Alexandra Railway Bridge

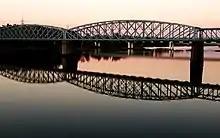
Looking downstream towards the Alexandra Railway Bridge, 2018

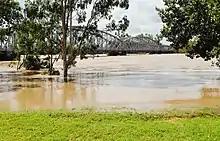
The Fitzroy River in flood at the Alexandra Railway Bridge, 2017

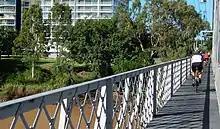
Cyclists using the shared walkway/cycleway on the Alexandra Railway Bridge, 2015

The first length of line was opened to Westwood some from Rockhampton in 1867. The line was extended beyond the coastal ranges in 1872, reaching Emerald in 1879. The Central Western railway line was progressively extended further west reaching Longreach in 1892, and remained an isolated railway system, with no connection to the southern division of Queensland railways until 1903.